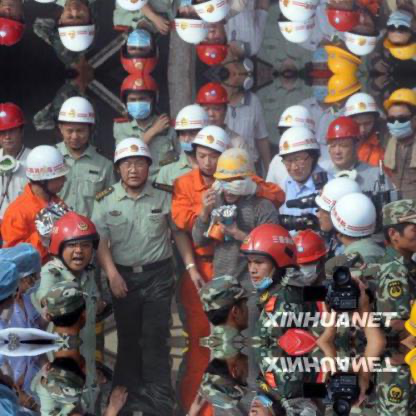
Objects in the image:
label: helmet
label: helmet
label: helmet
label: helmet
label: helmet
label: helmet
label: helmet
label: helmet
label: helmet
label: helmet
label: helmet
label: helmet
label: helmet
label: helmet
label: helmet
label: helmet
label: helmet
label: helmet
label: helmet
label: helmet
label: head
label: head
label: head
label: head
label: person
label: person
label: person
label: person
label: person
label: person
label: person
label: person
label: person
label: person
label: helmet
label: helmet
label: helmet
label: helmet
label: helmet
label: helmet
label: helmet
label: helmet
label: helmet
label: helmet
label: helmet
label: helmet
label: helmet
label: head
label: head
label: head
label: person
label: person
label: person
label: person
label: person
label: person
label: person
label: person